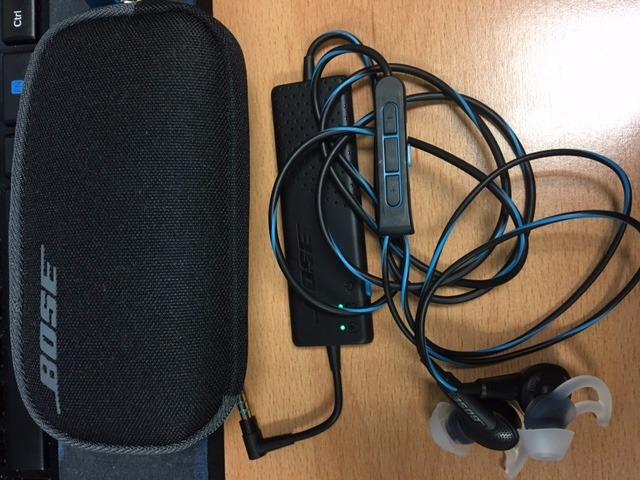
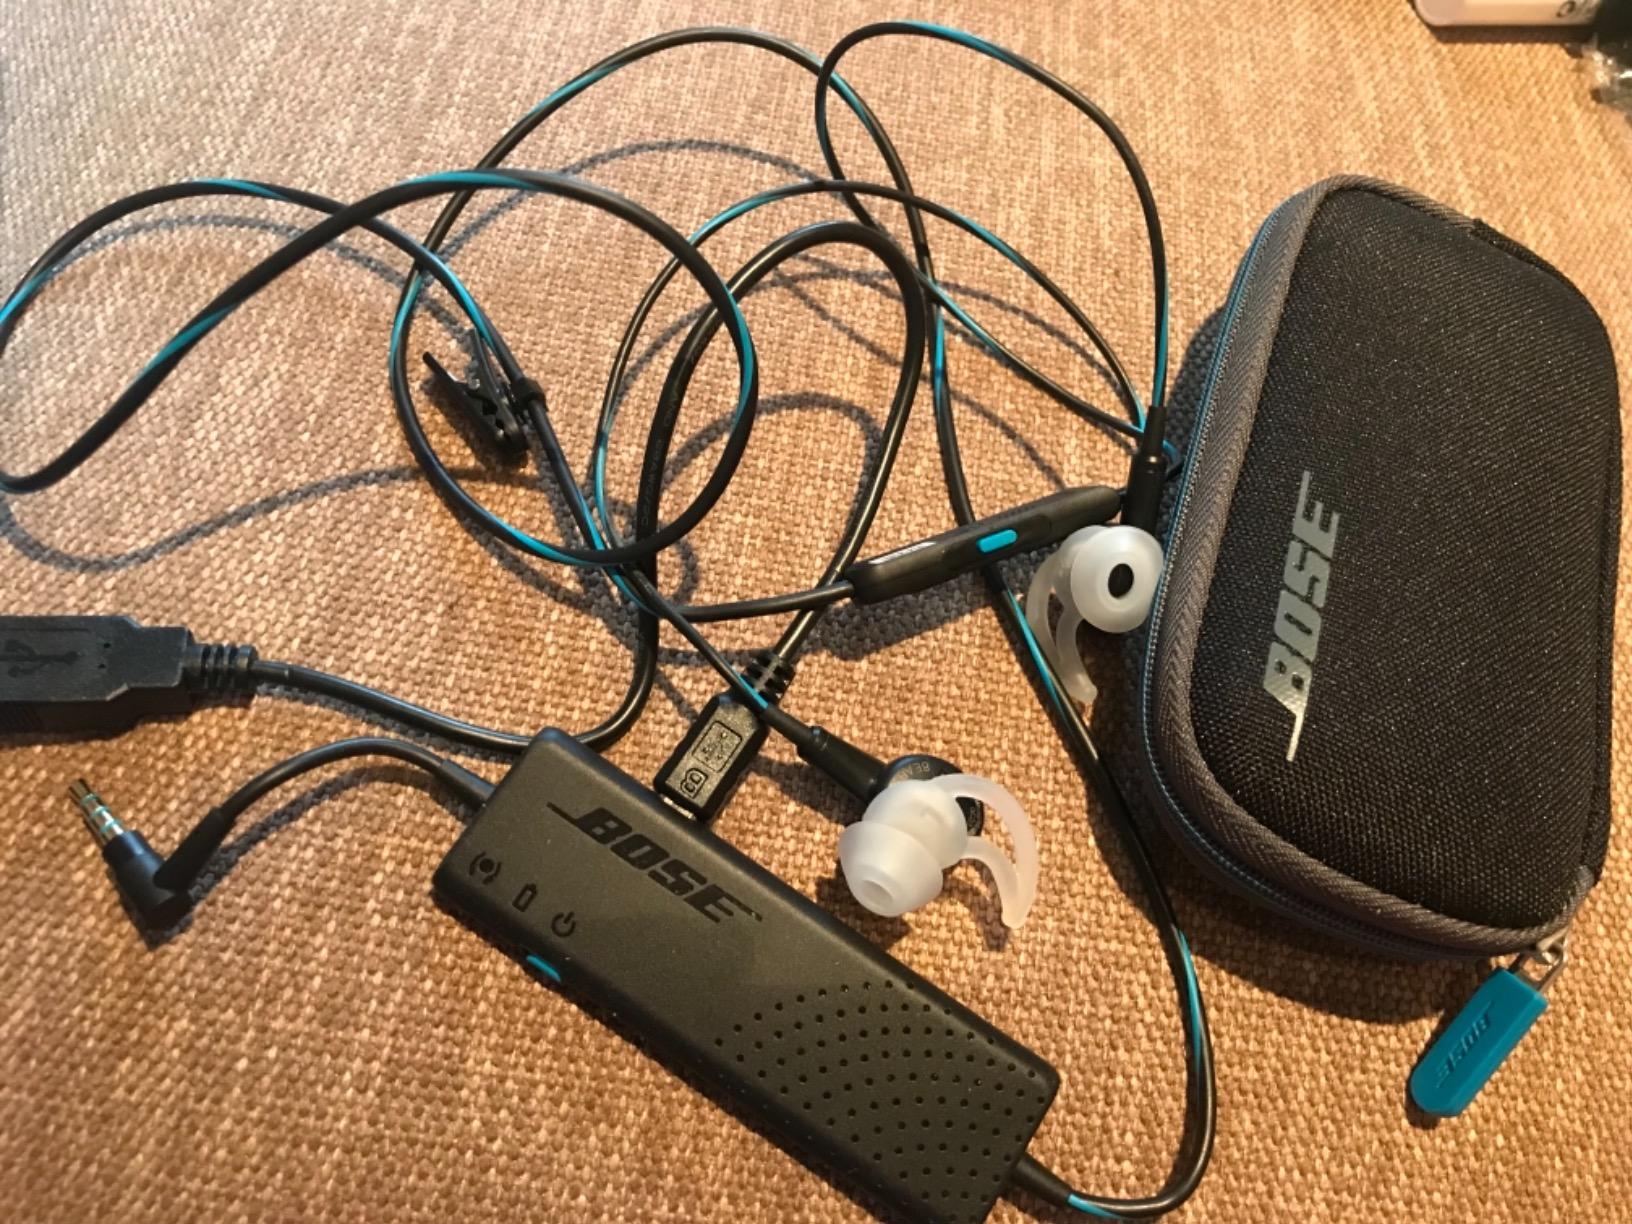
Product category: headphones
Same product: yes